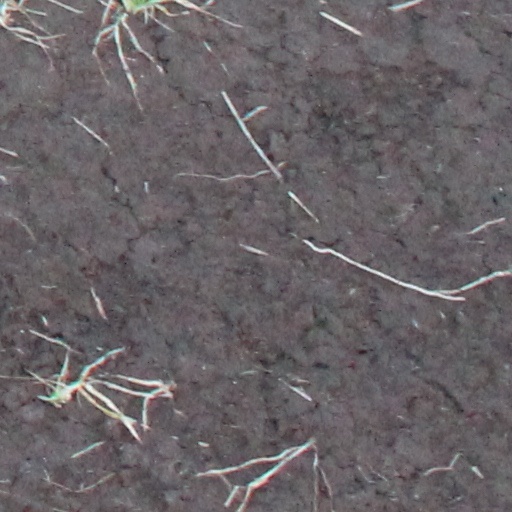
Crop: wheat